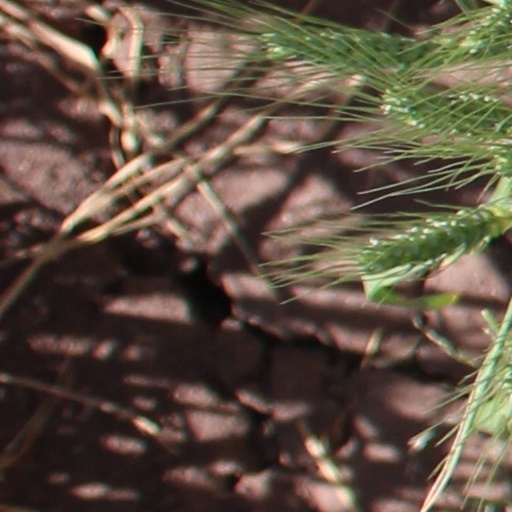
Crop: wheat